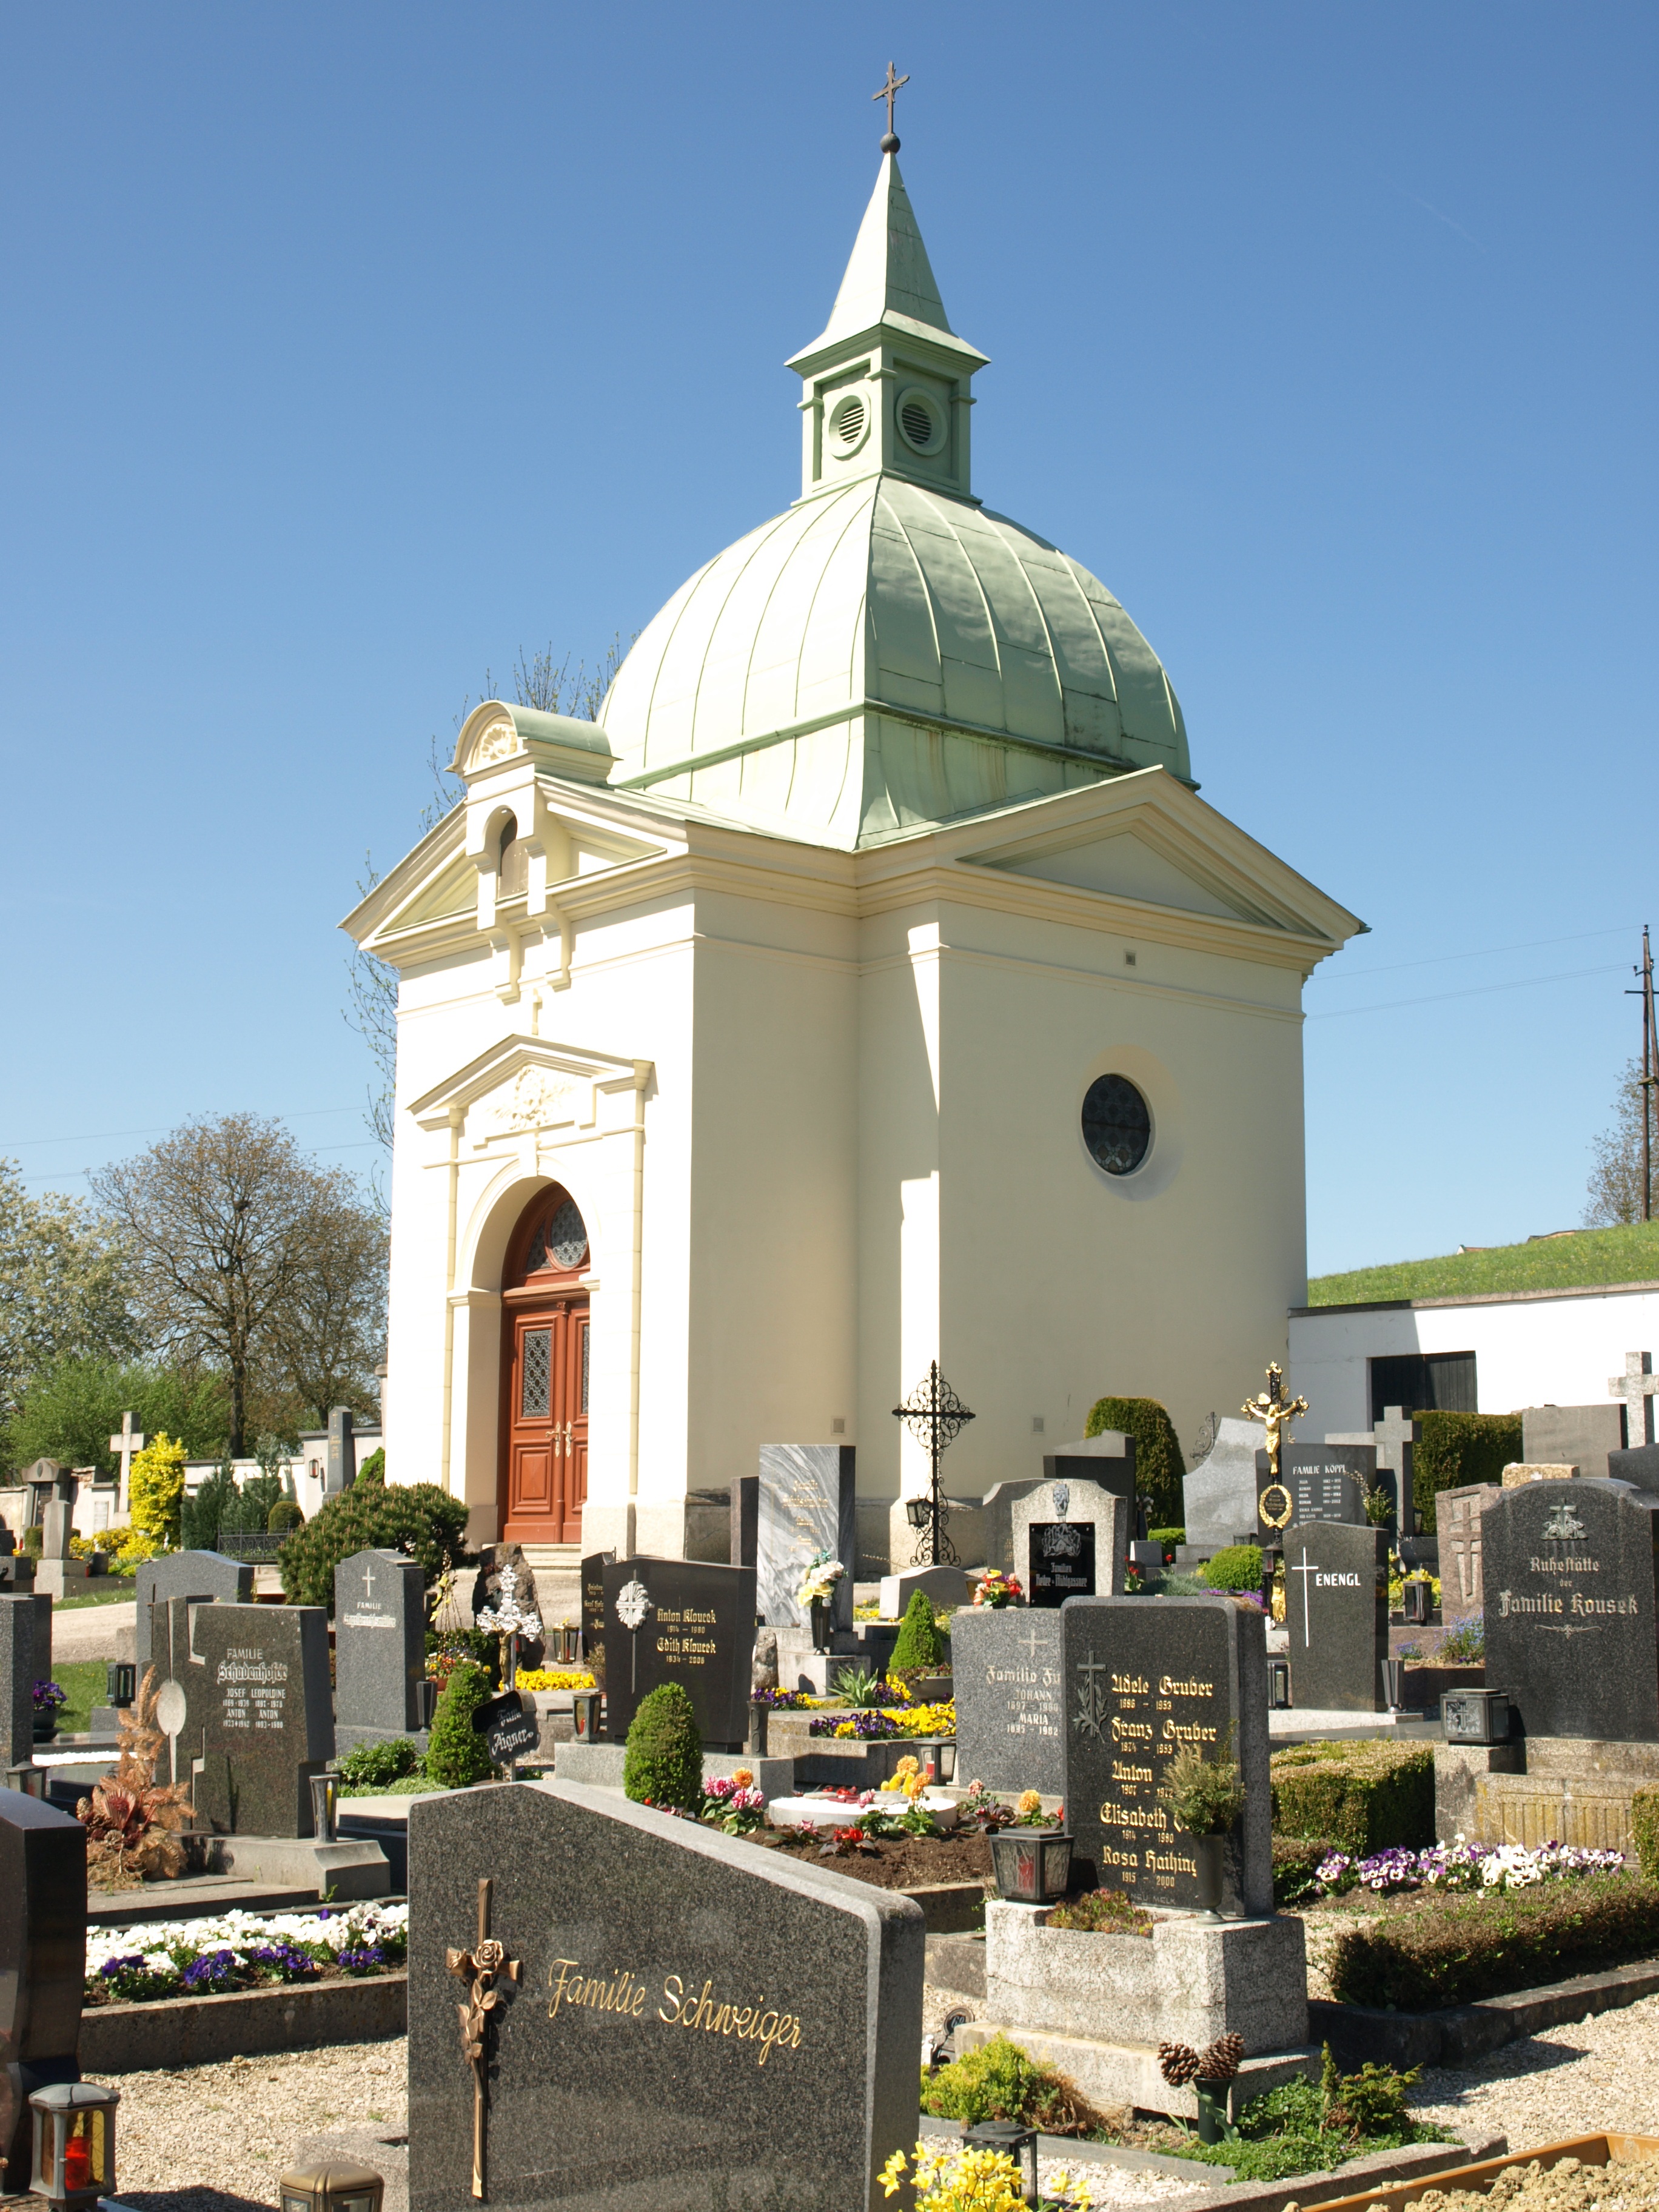
building, monument, symbol, religion, landmark, church, chapel, christian, death, place of worship, spiritual, graveyard, cemetary, gravestones, shrine, worship, holy, remembrance, tombs, ancestors, historic site, friedhofskapelle, spanish missions in california, ybbs